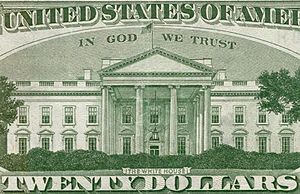
In God We Trust
In God We Trust på amerikansk pengeseddel
In God We Trust er USAs, Nicaraguas og den amerikanske stat Floridas nationalmotto. Det blev vedtaget ved en lov vedtaget af Kongressen i 1956, der erstattede E Pluribus Unum, det hidtidige motto.